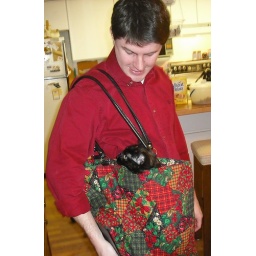
Rob keeps the cat in the bag even when crazy meth lady doesn't